Spencer Campbell Thomson

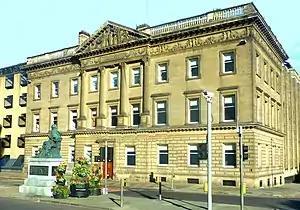
Standard Life Assurance offices, George Street, Edinburgh

Spencer Thomson was born on 16 October 1842, the son of William Thomas Thomson FRSE (1813-1883), manager of the Standard Life Assurance Company, and Christian Anne Seamen, 'above the office' at 3 George Street in central Edinburgh. The family lived at Trinity Grove in north Edinburgh. He was educated at Edinburgh Academy until 1858 then completed his education at Rugby School before studying at Cambridge University from 1861. His parents were then living at 41 Moray Place on the Moray Estate in Edinburgh's West End.